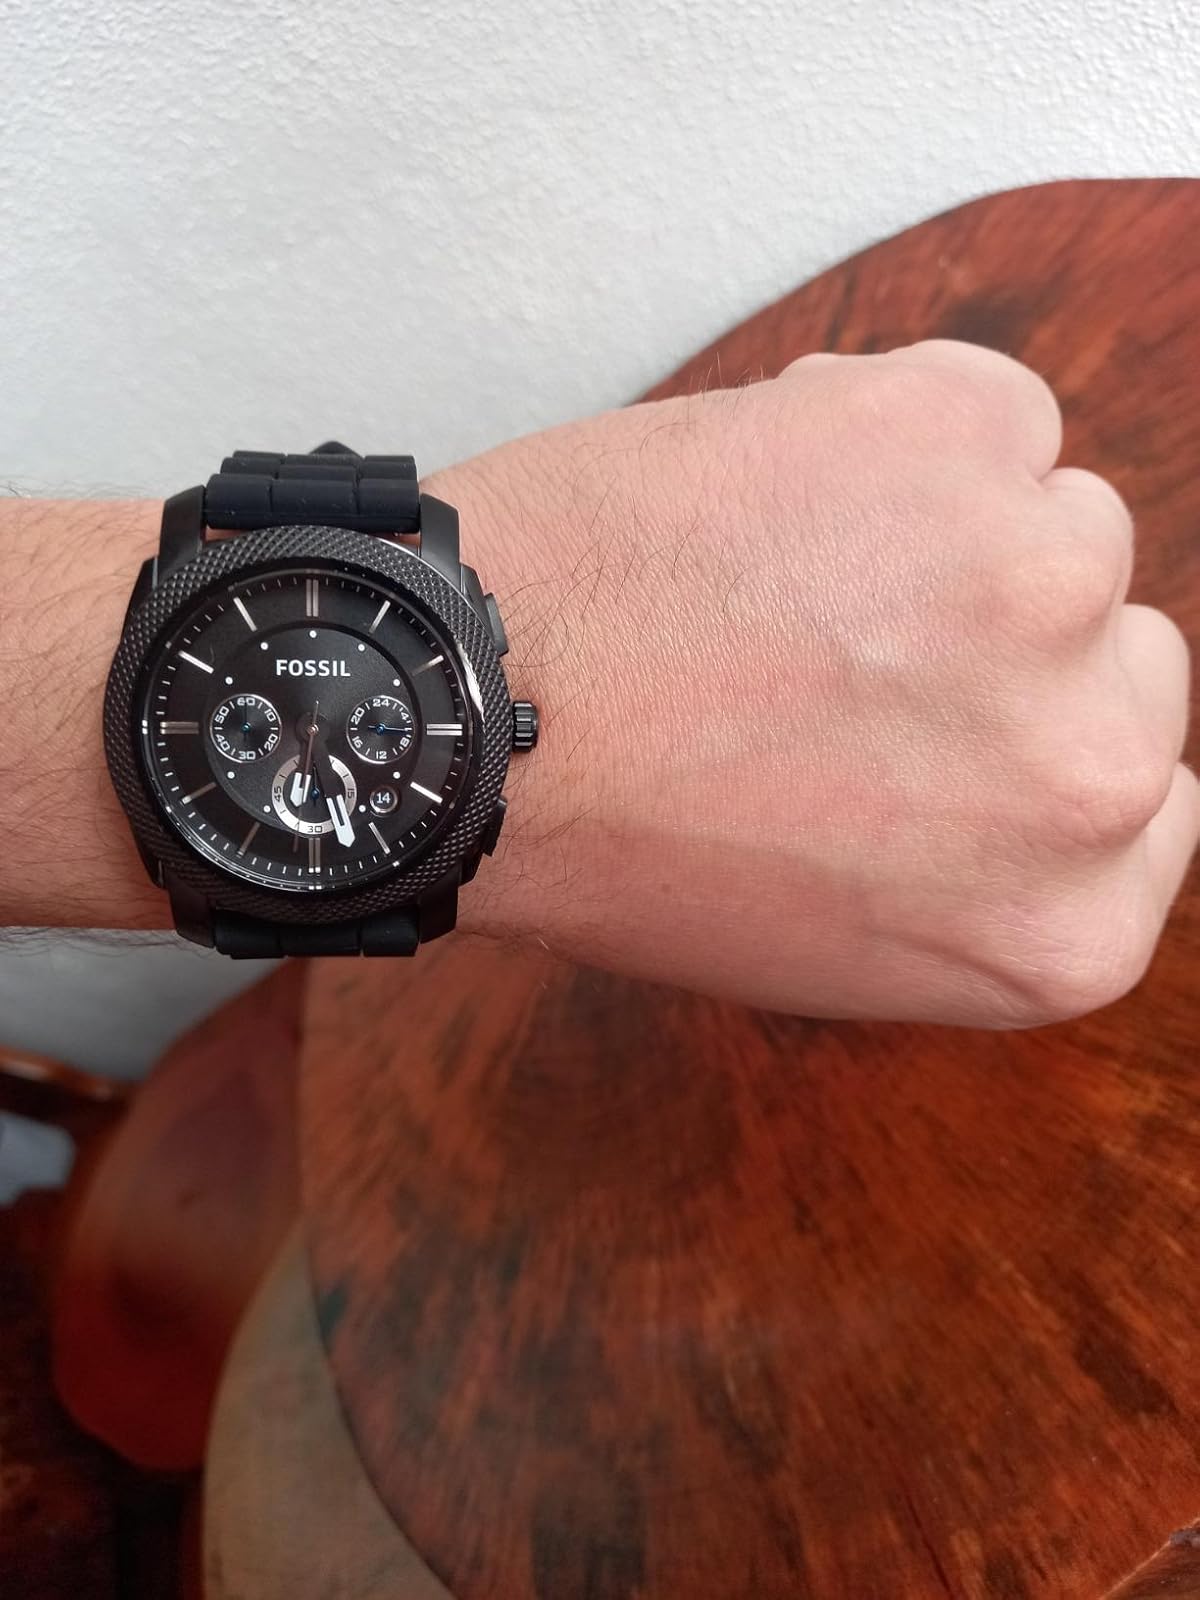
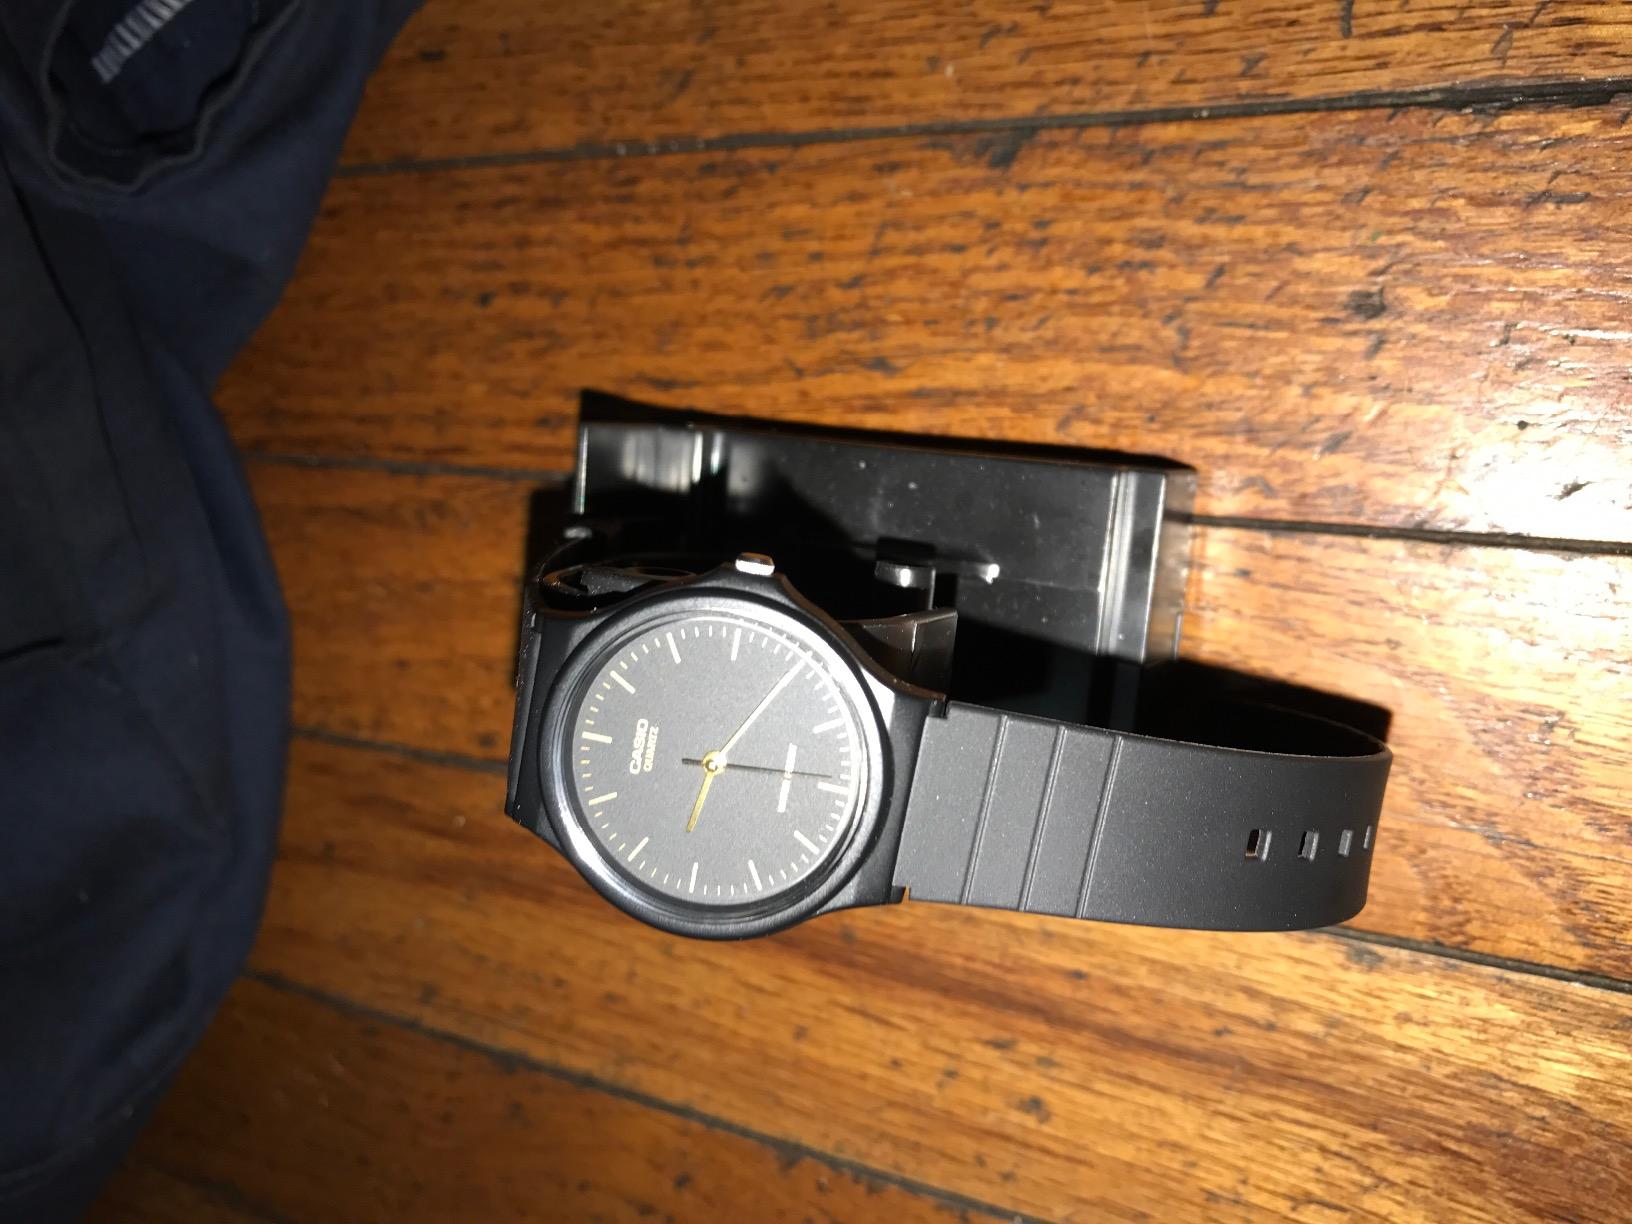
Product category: accessories_watch
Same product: no